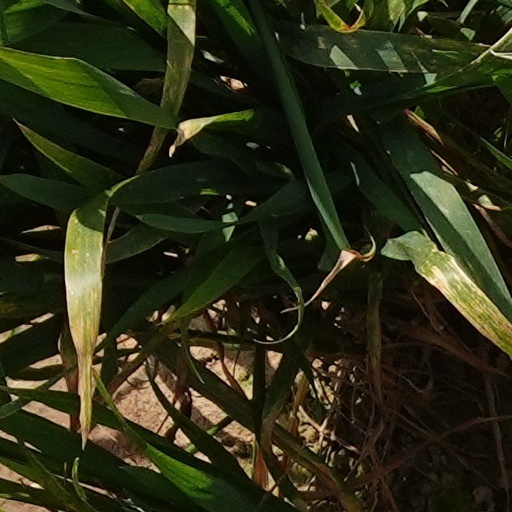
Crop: wheat